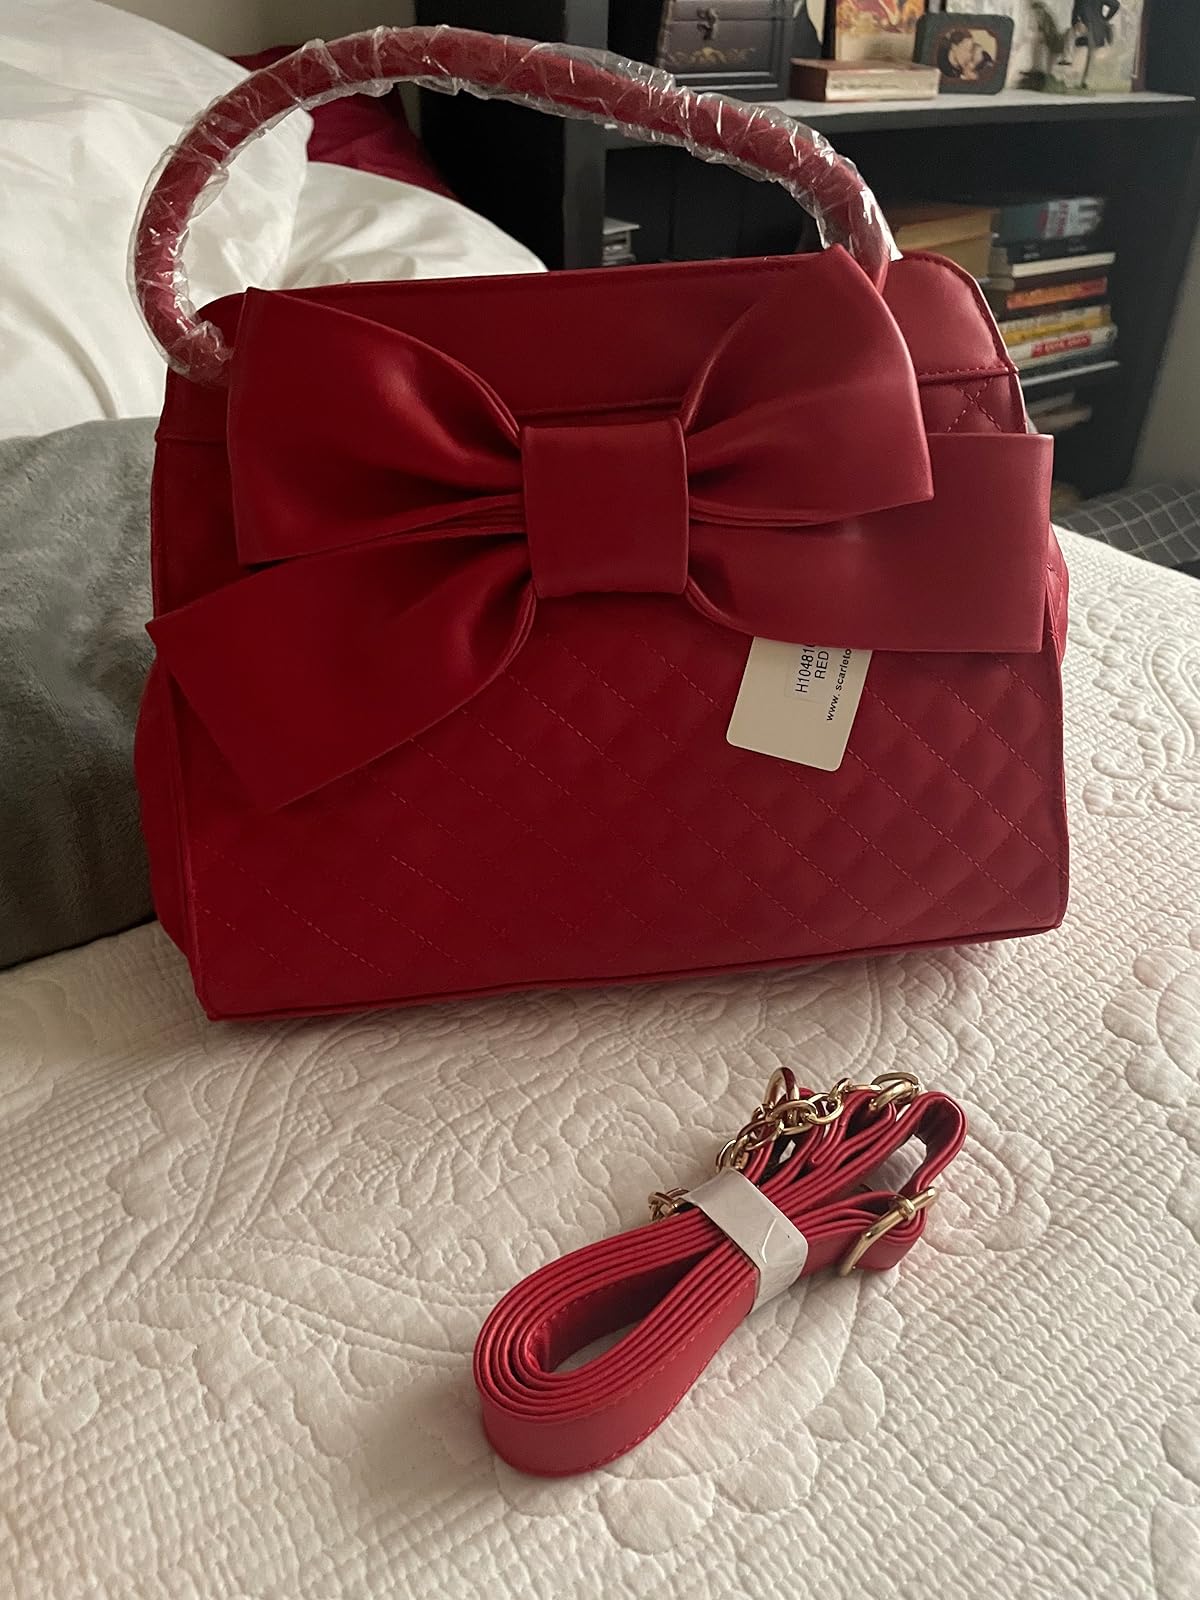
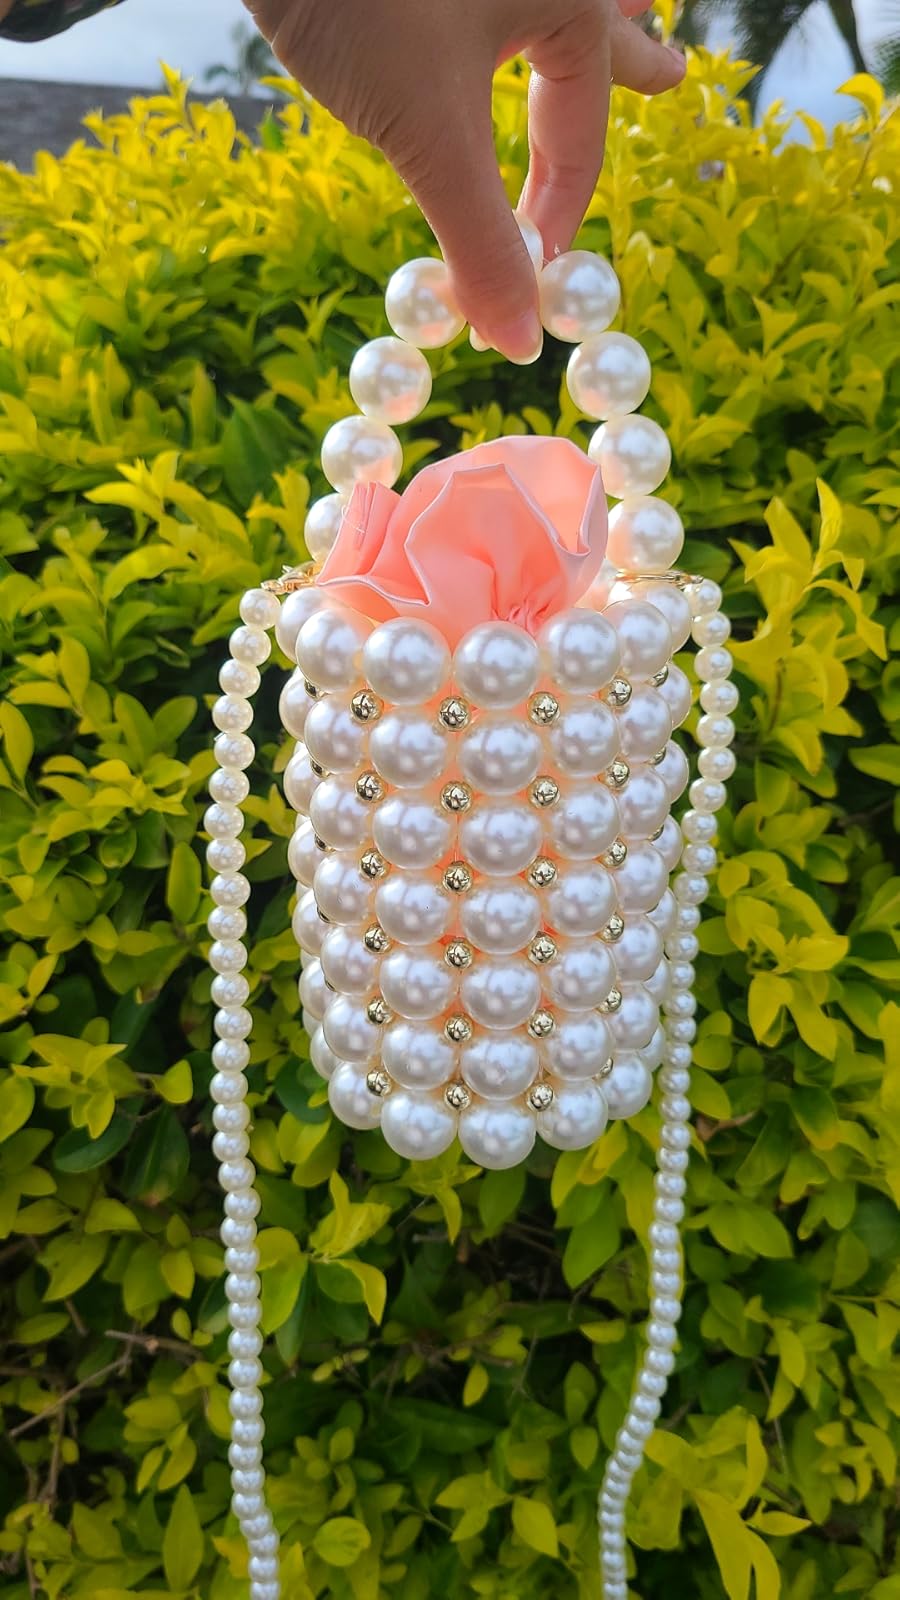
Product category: accessories_handbag
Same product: no